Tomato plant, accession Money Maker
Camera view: bottom (45 deg); turntable rotation: 30 degrees
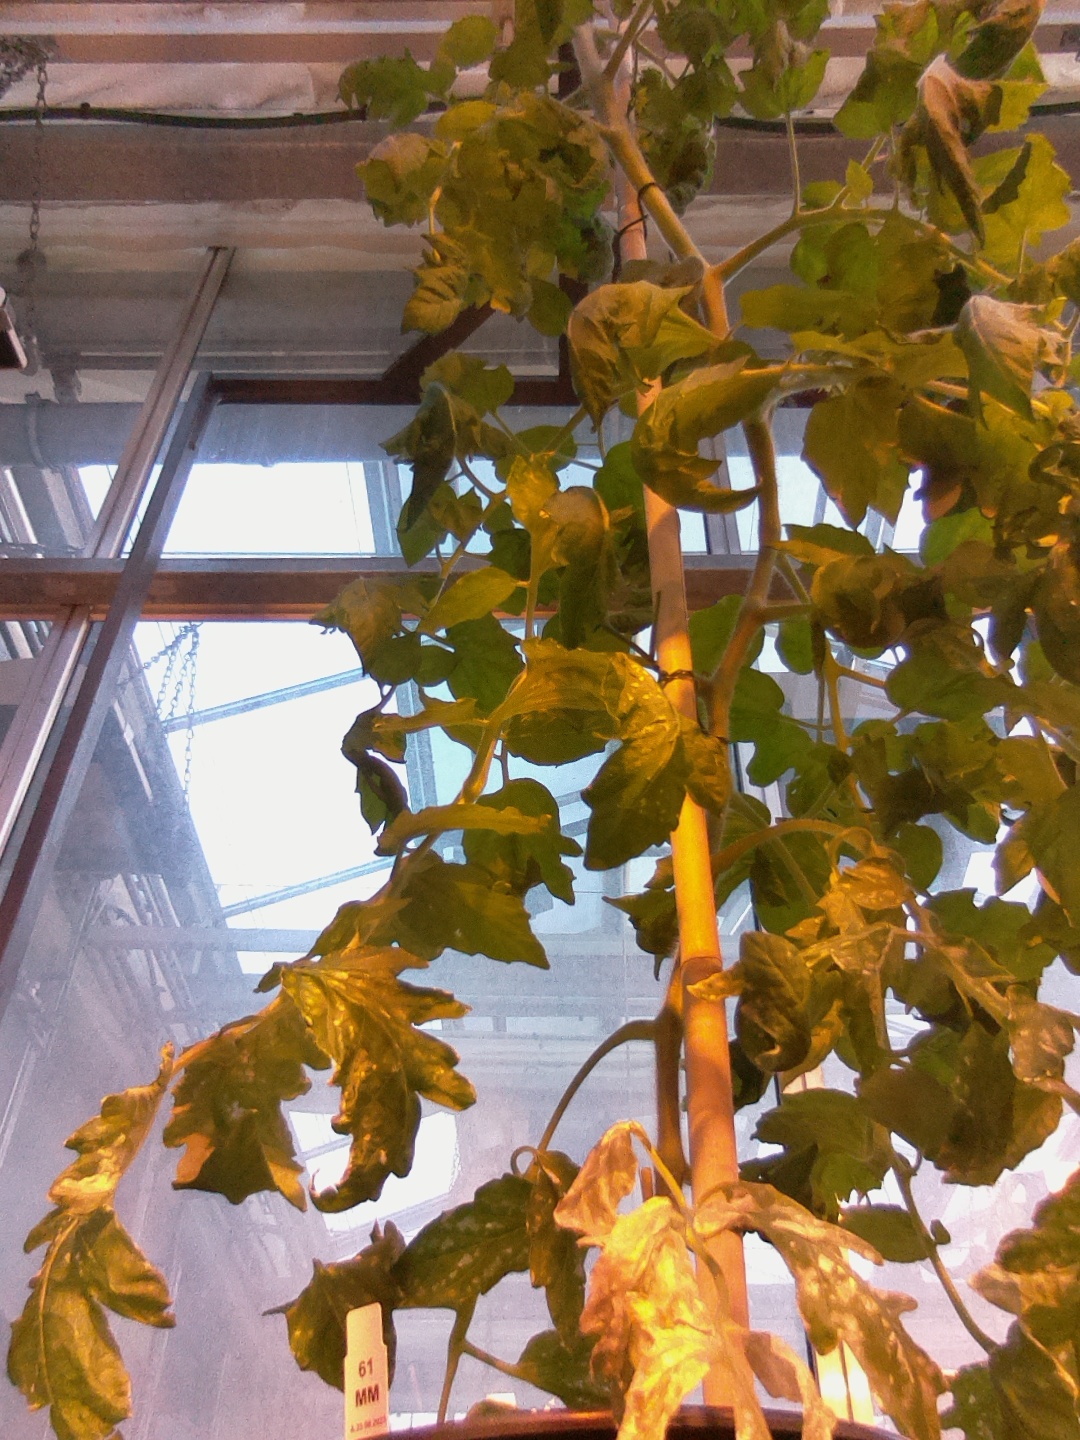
BBCH growth stage 63: 30%-40% of flowers open